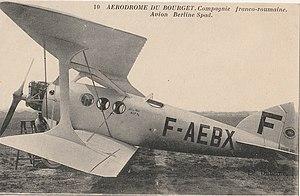
Aérodrome du Bourget. Compagnie Franco Roumaine. Avion Berline Spad
En avril 1920, la Compagnie franco-roumaine de navigation aérienne est créée.